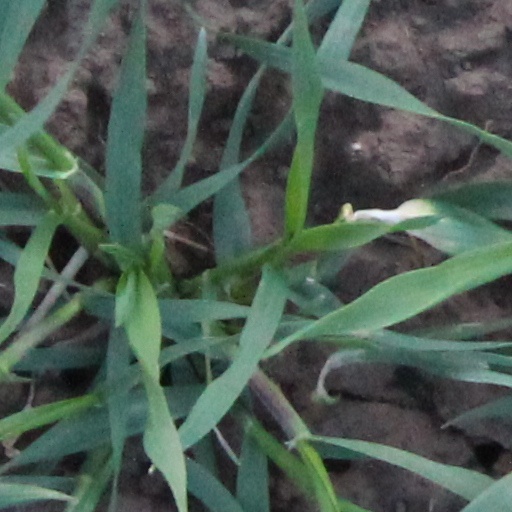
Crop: wheat